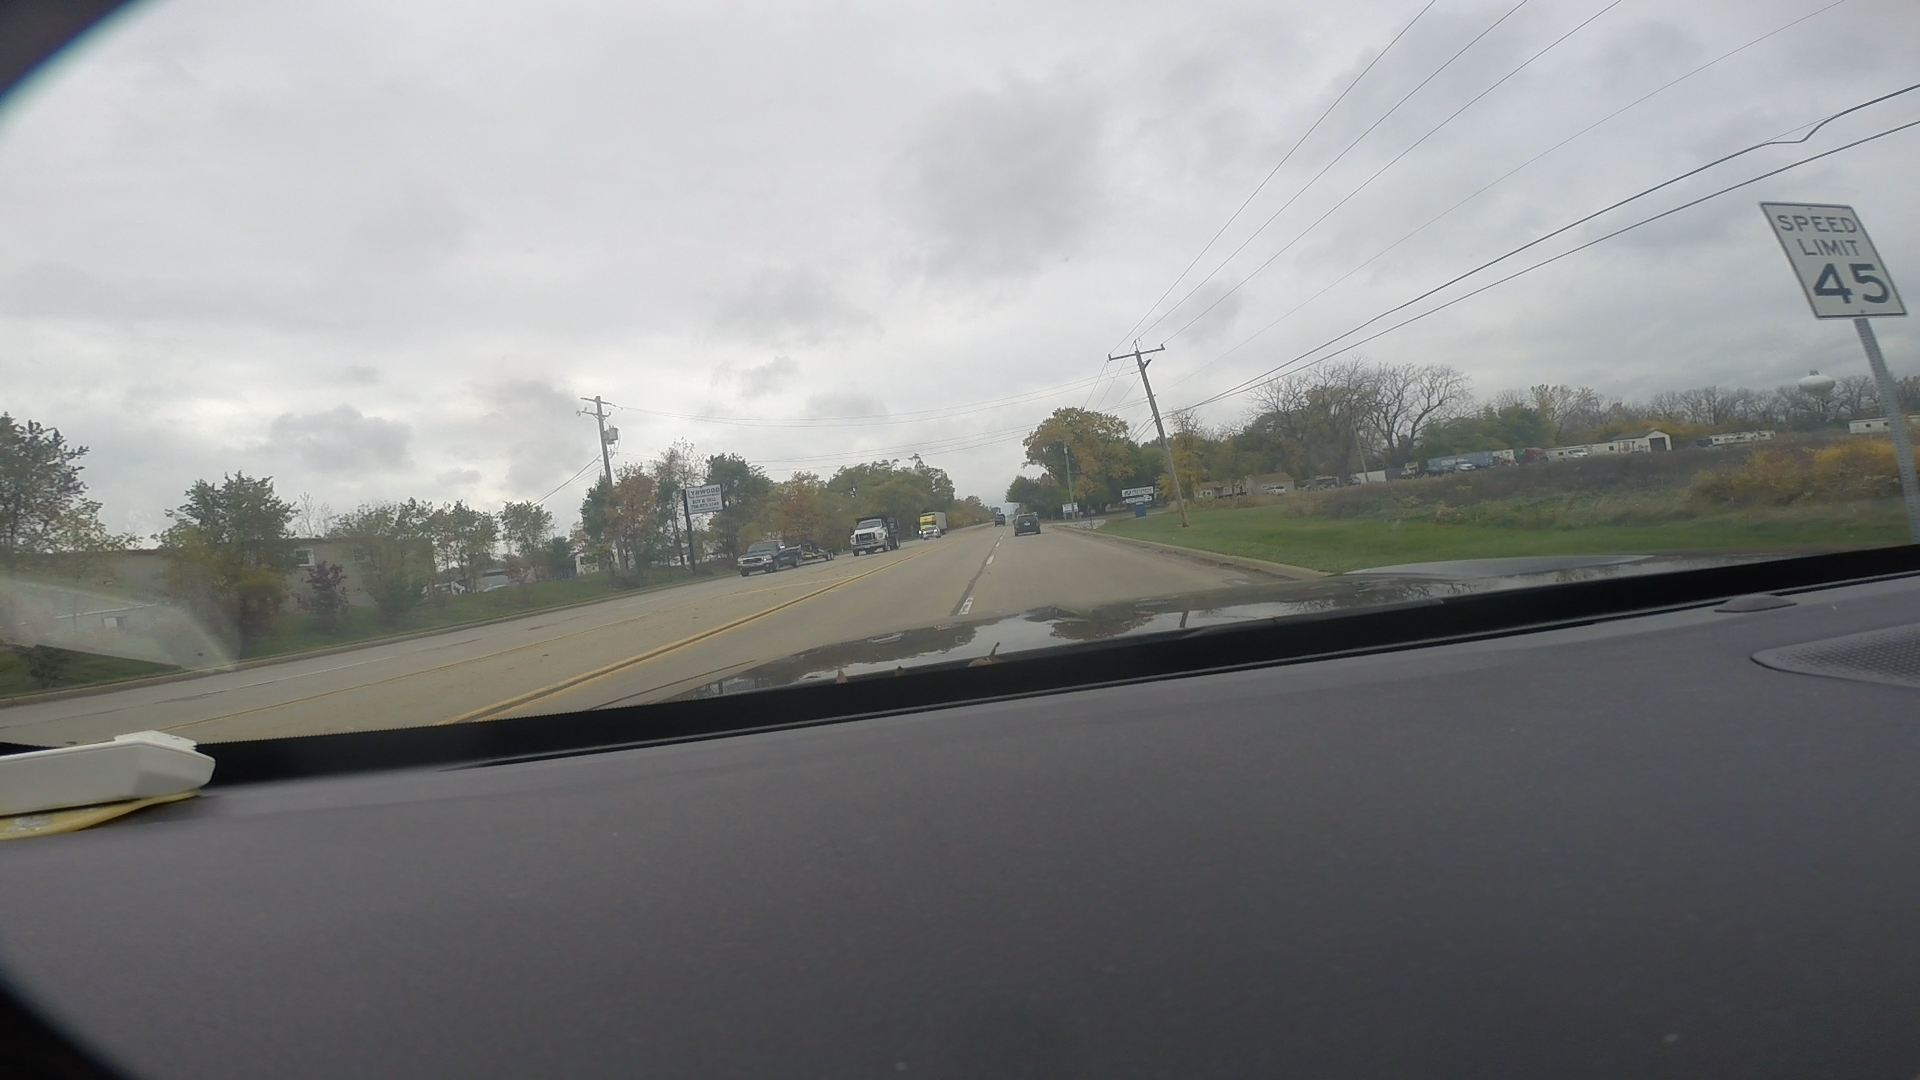
Speed limit sign label: mph45